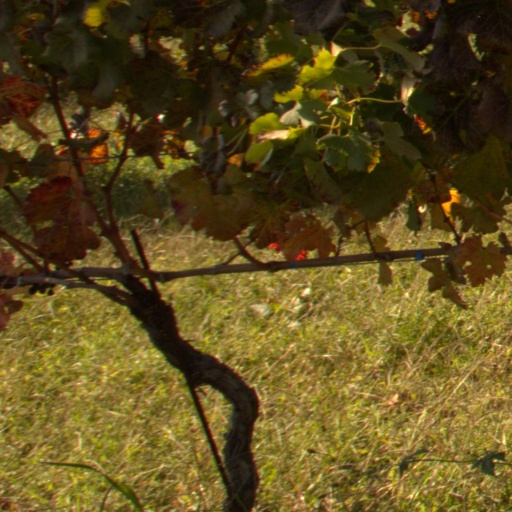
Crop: grape